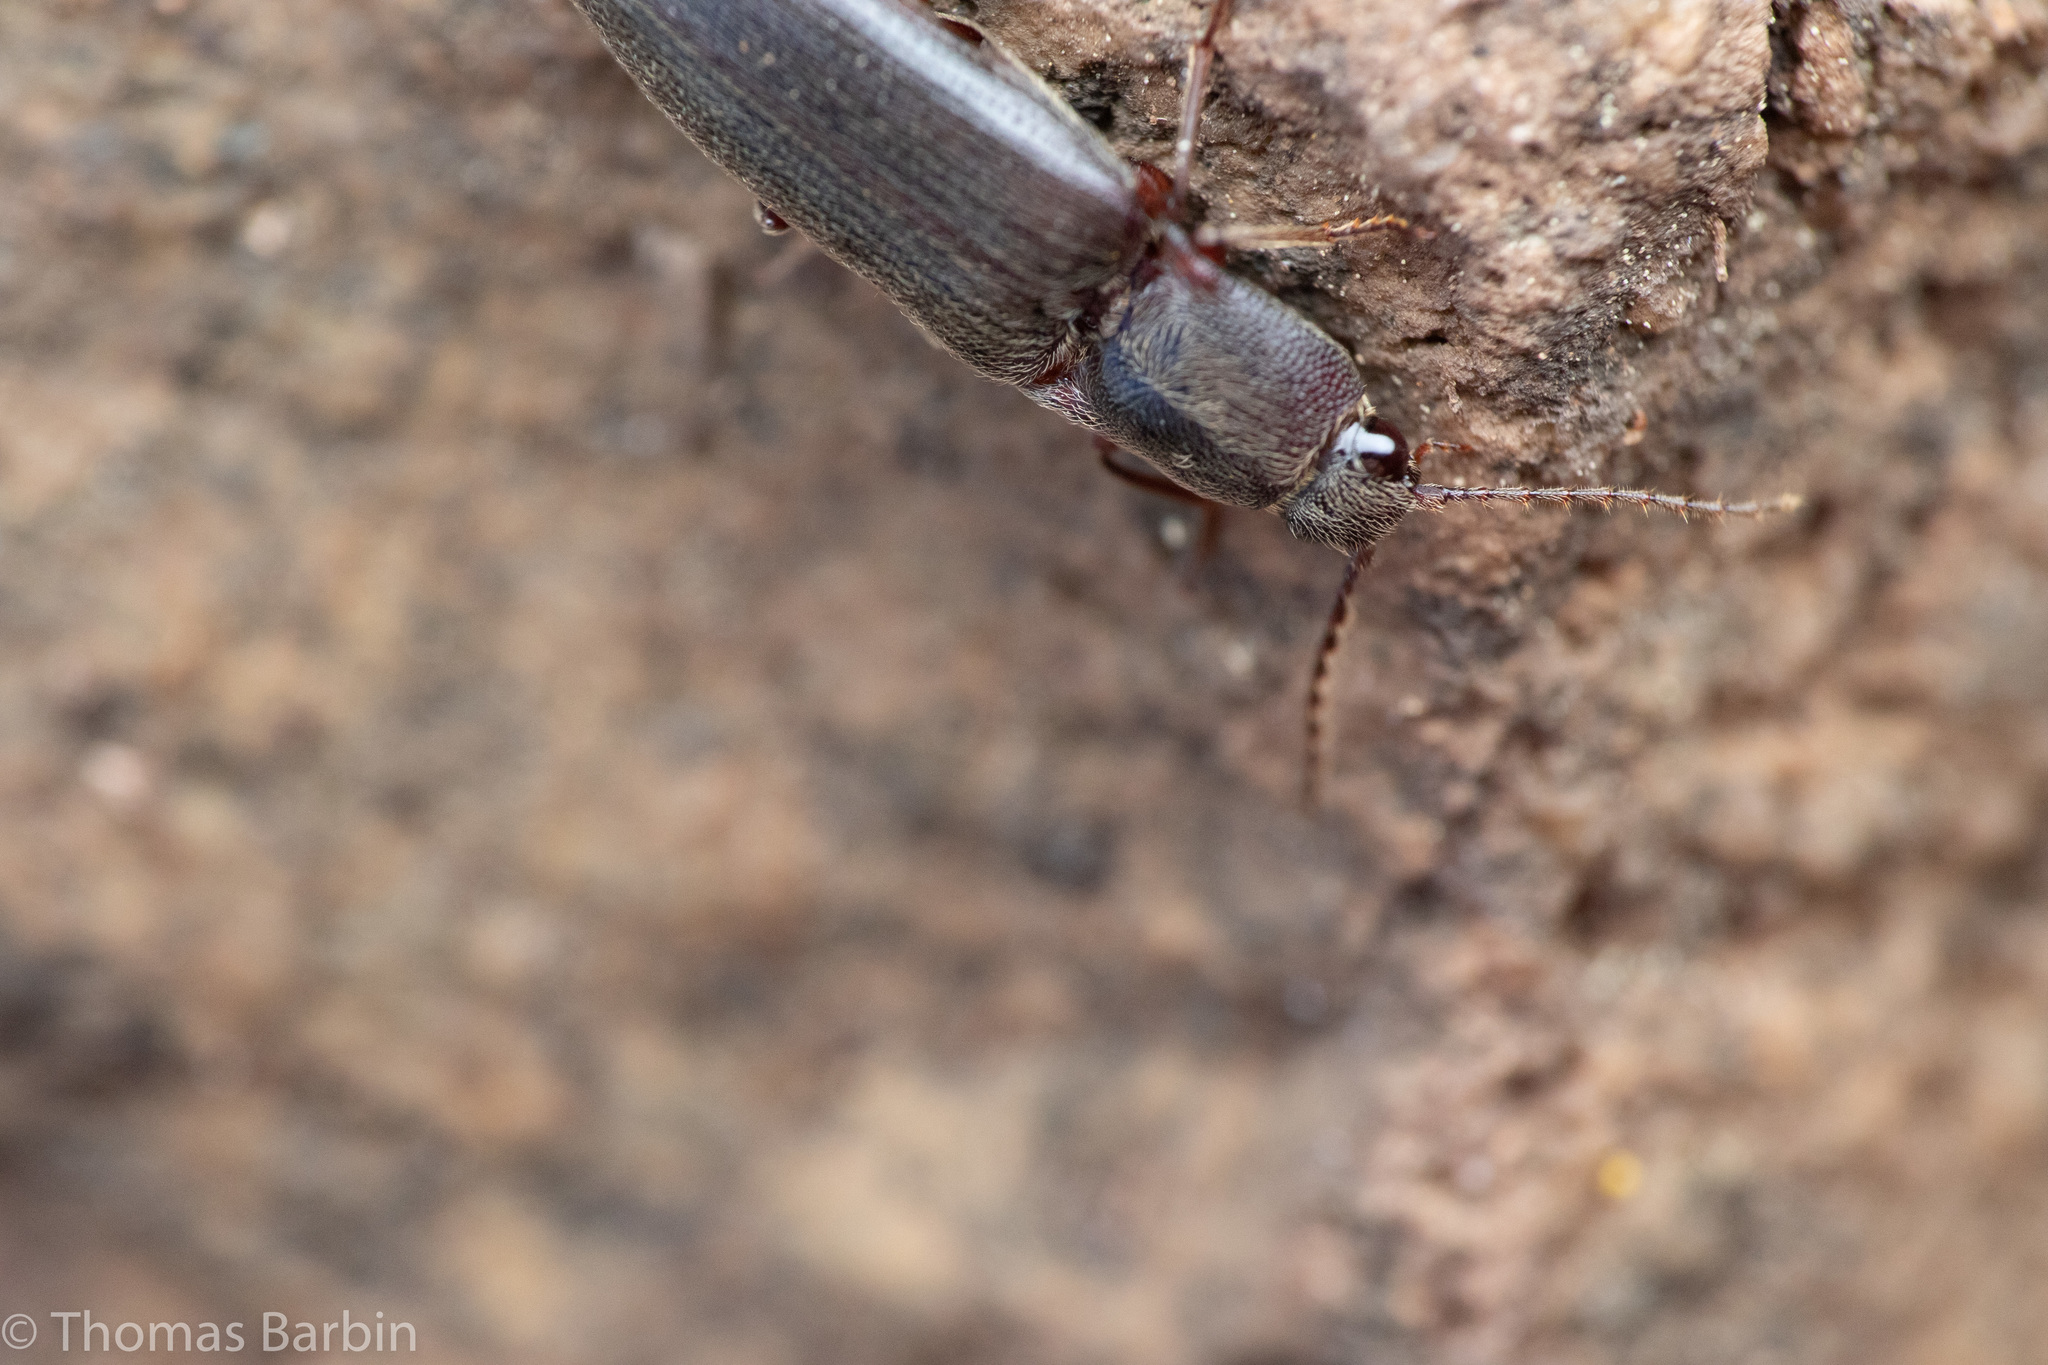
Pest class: clickbeetles_wireworms